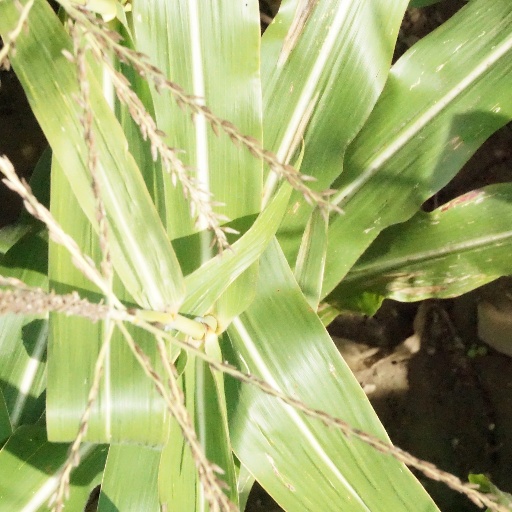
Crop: maize; corn